Redcliffe Peninsula railway line

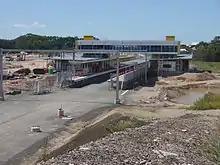
Mango Hill Station under construction (March 2015)

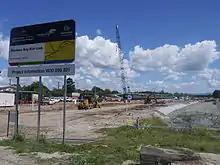
Kippa Ring Station under construction, project sign

The Redcliffe Peninsula line is a stretch of heavy gauge dual-track railway between Petrie and Kippa-Ring on the Redcliffe peninsula in Queensland, Australia. The new line is part of Queensland Rail's City suburban network, branching from the North Coast line. It starts north of Petrie railway station, extending from ( to north of Central railway station).